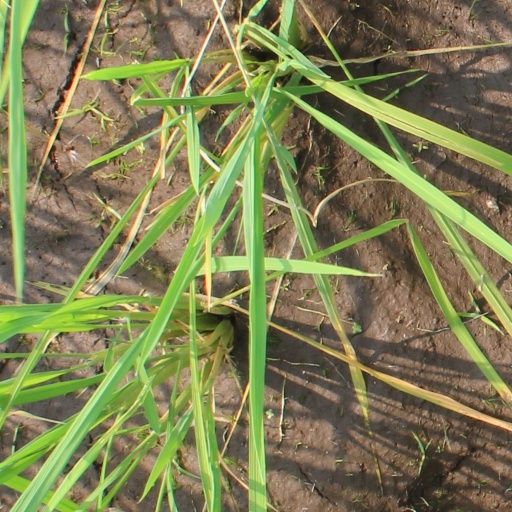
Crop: rice